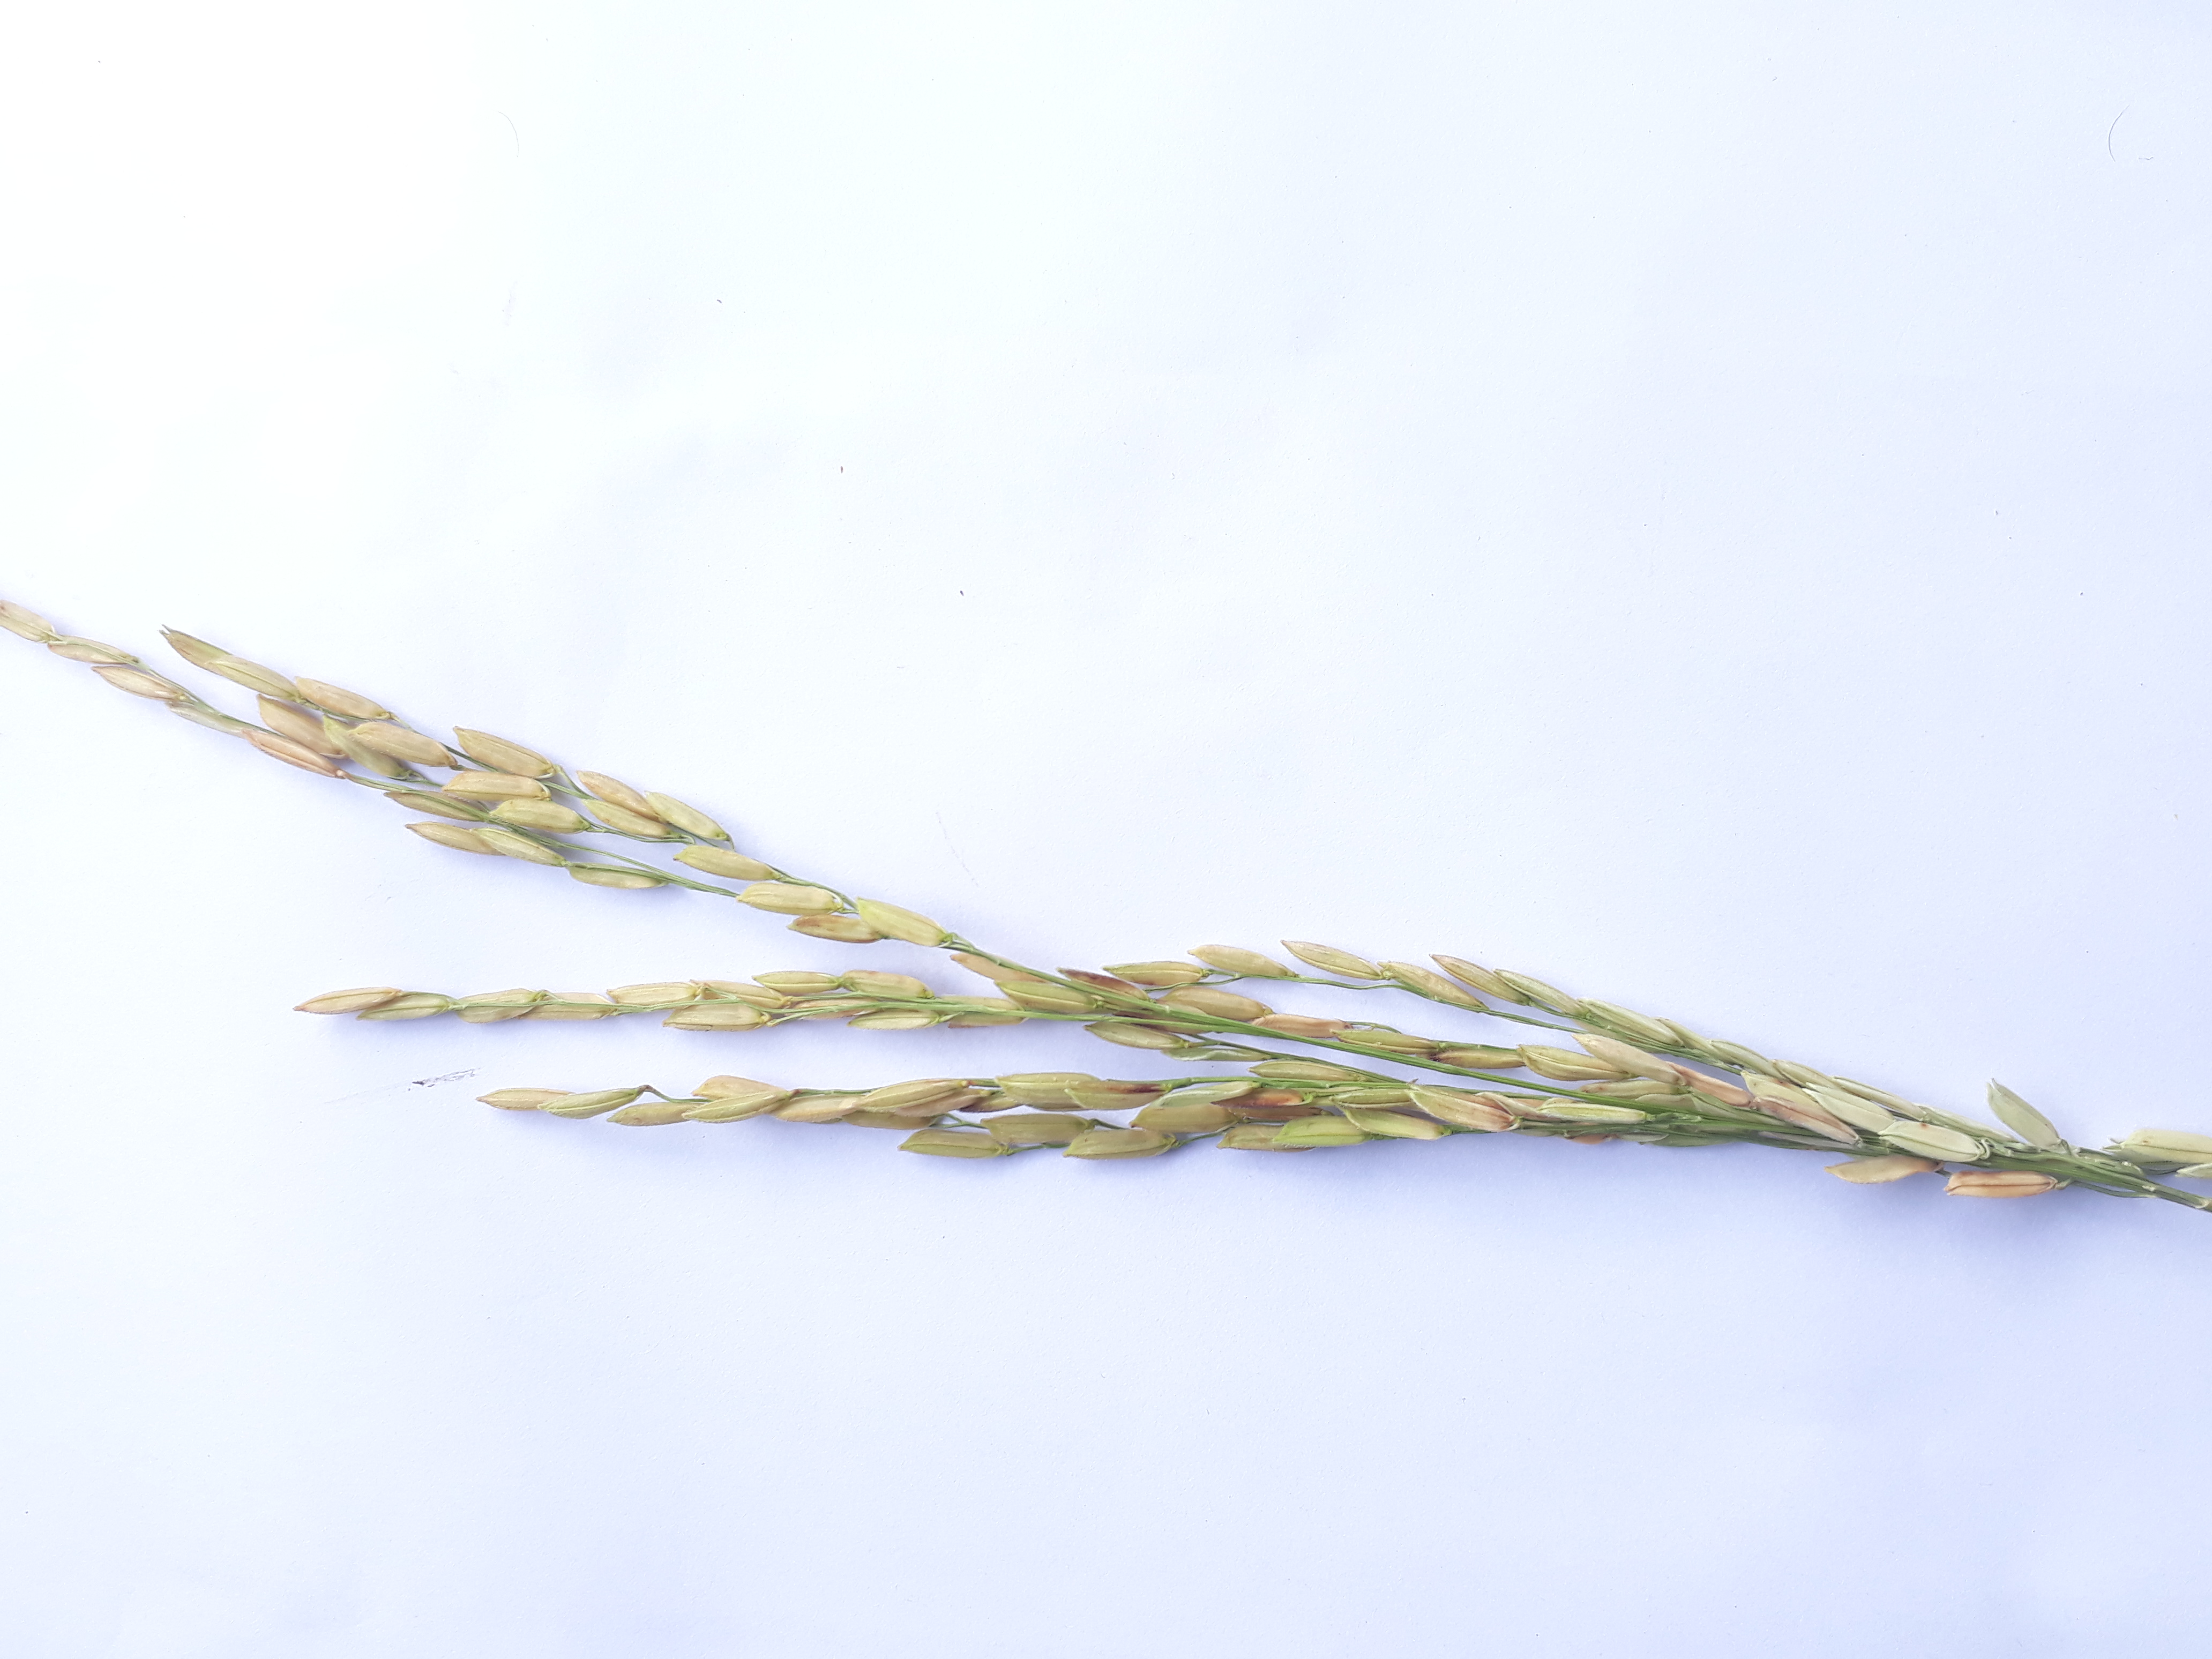
Label: Mild